John M. Scholes

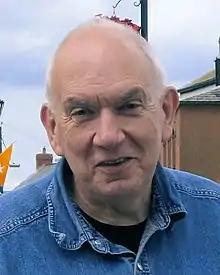
Scholes in 2011

John Morley Scholes (1948–2019) was a British computer scientist. In his professional career he was devoted to the development of the programming language APL. He was the designer and implementer of direct functions.